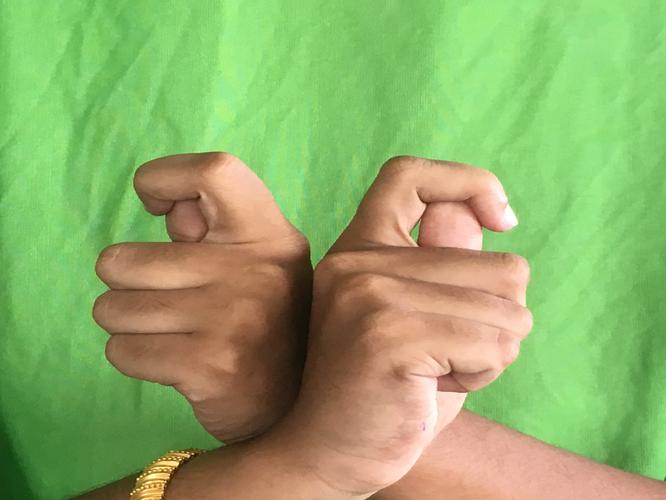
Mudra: Berunda
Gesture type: double_hand